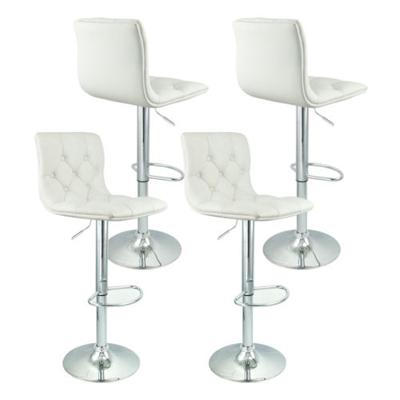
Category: chair